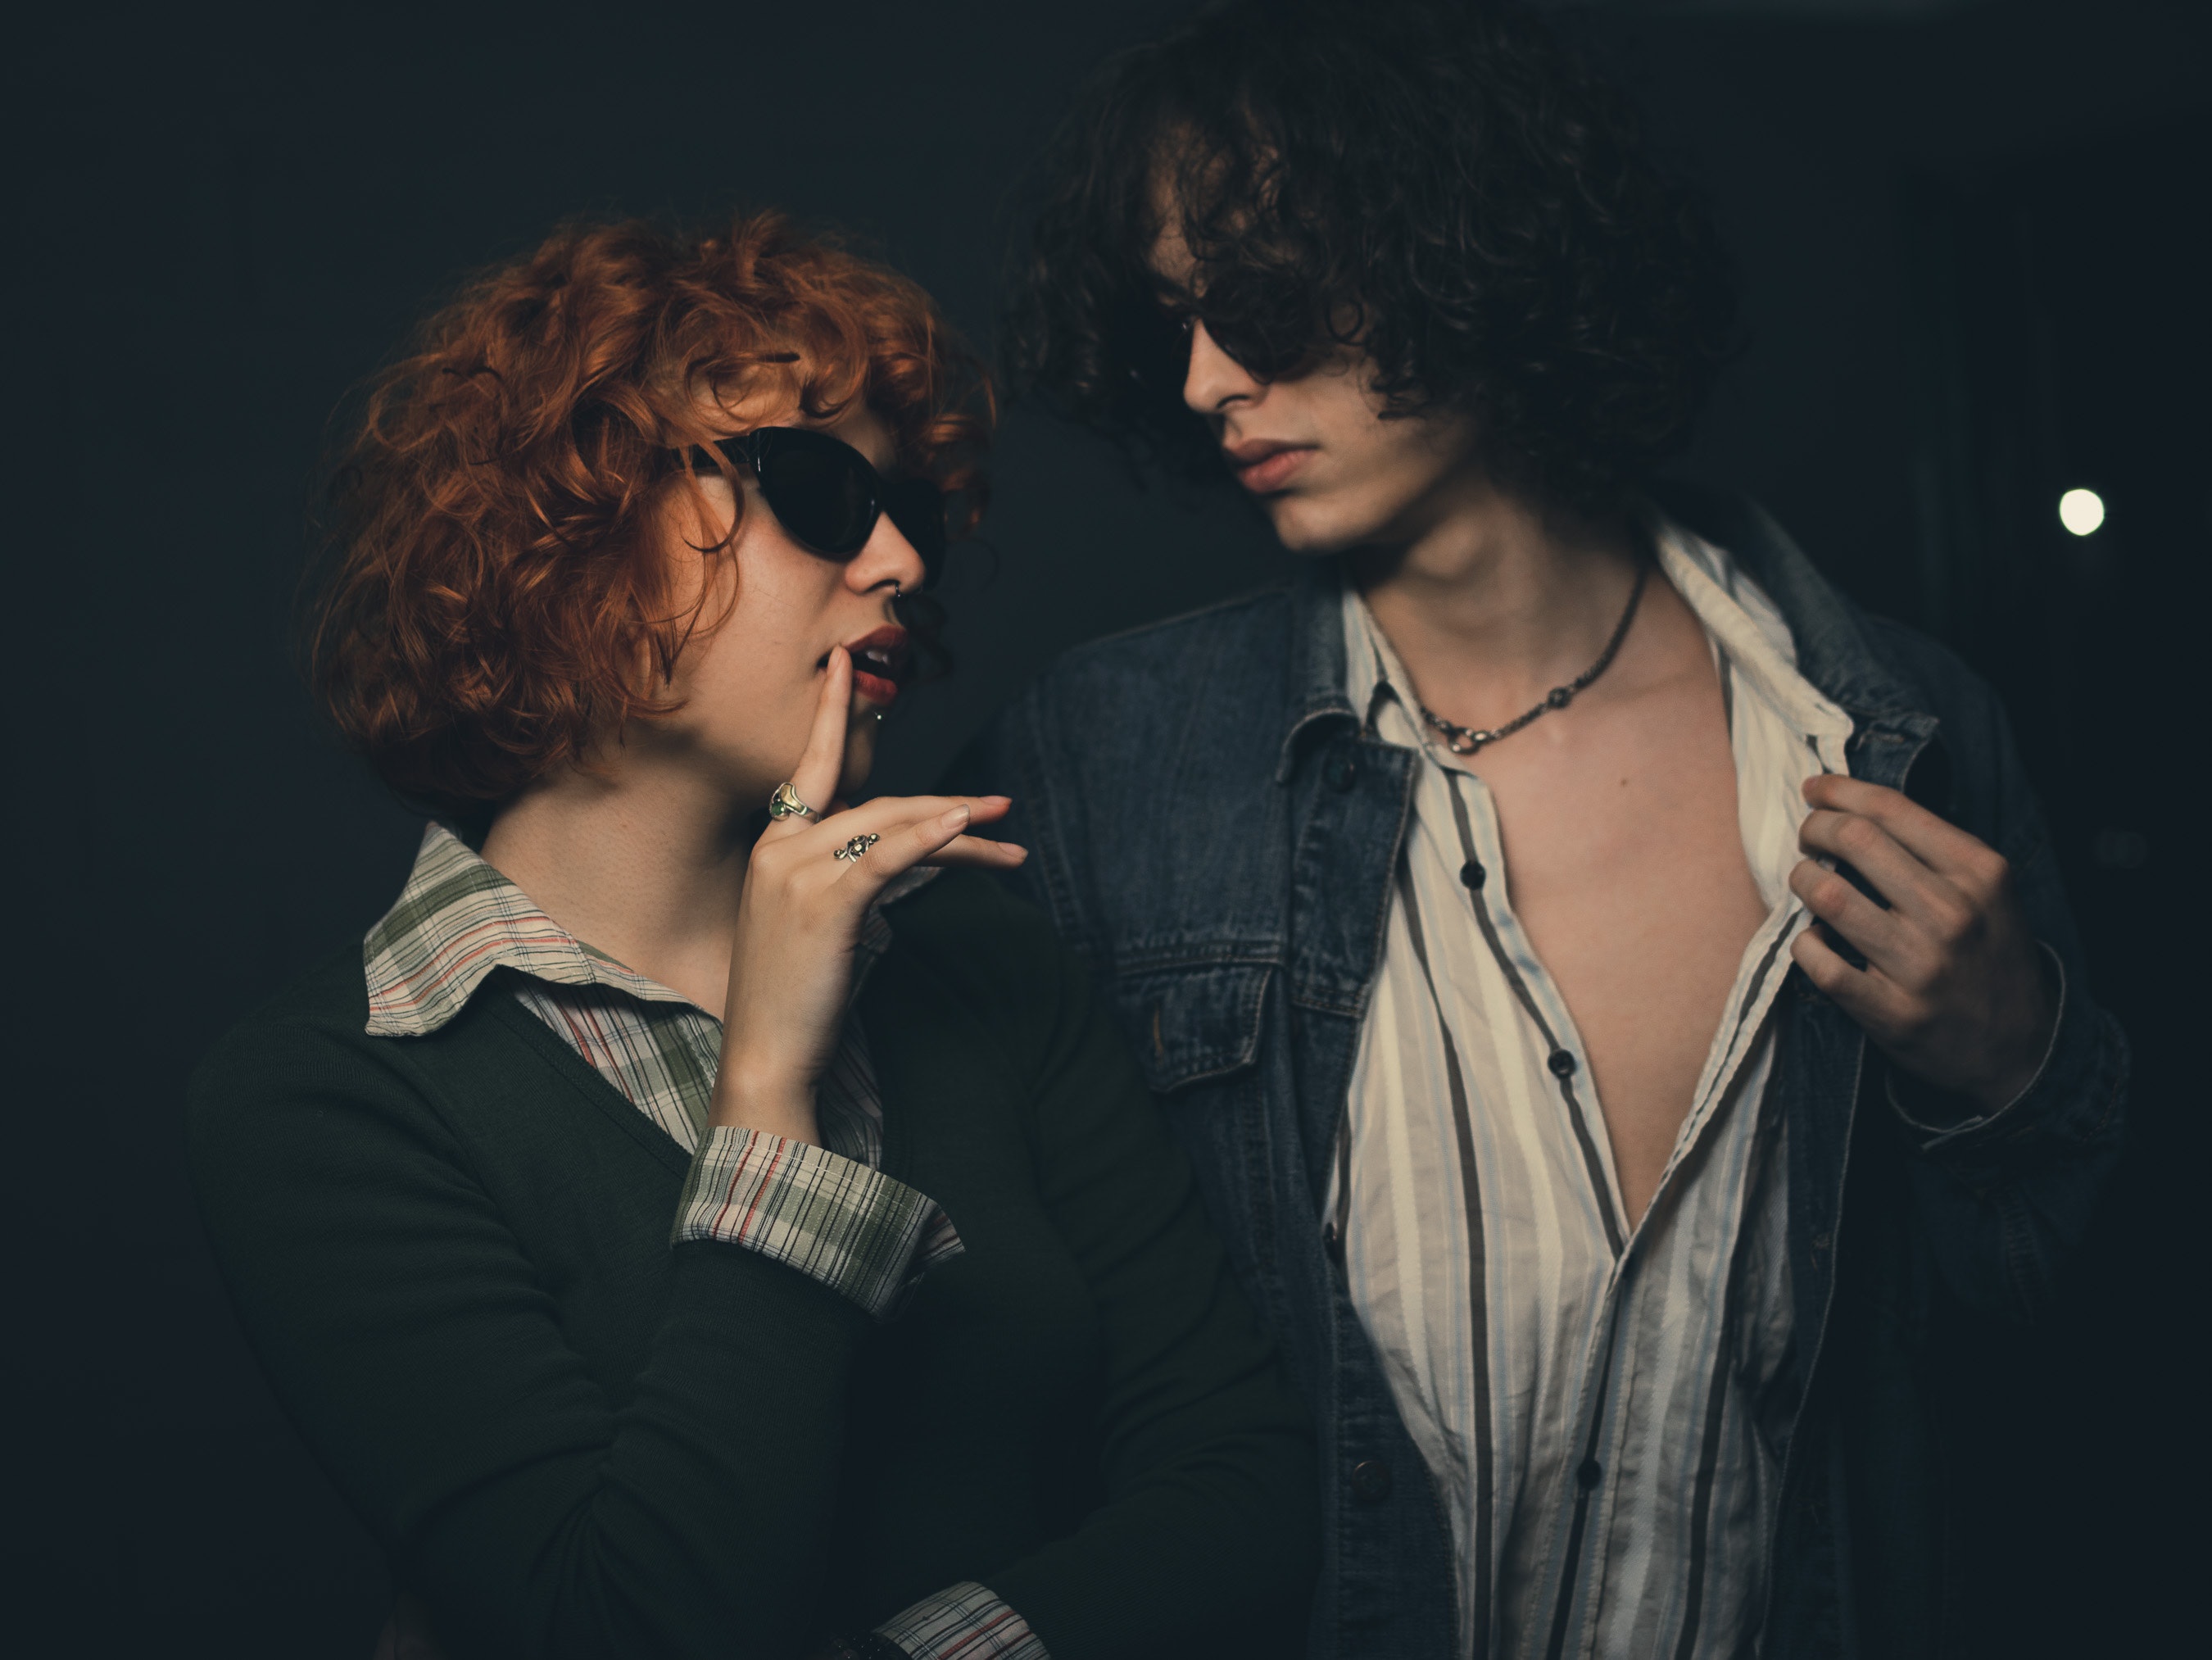
woman, hairstyle, vision care, sunglasses, flash photography, sleeve, eyewear, gesture, goggles, fashion design, black hair, blazer, event, fun, jewellery, darkness, necklace, formal wear, brown hair, bangs, conversation, facial hair, shadow, fashion accessory, monochrome, midnight, night, entertainment, portrait photography, monochrome photography, photo shoot, performance, portrait, t shirt, audio equipment